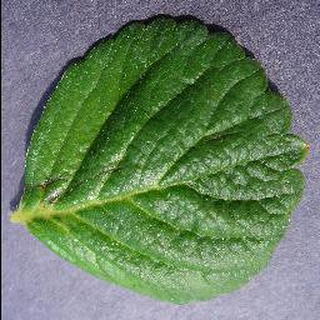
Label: healthy_strawberry